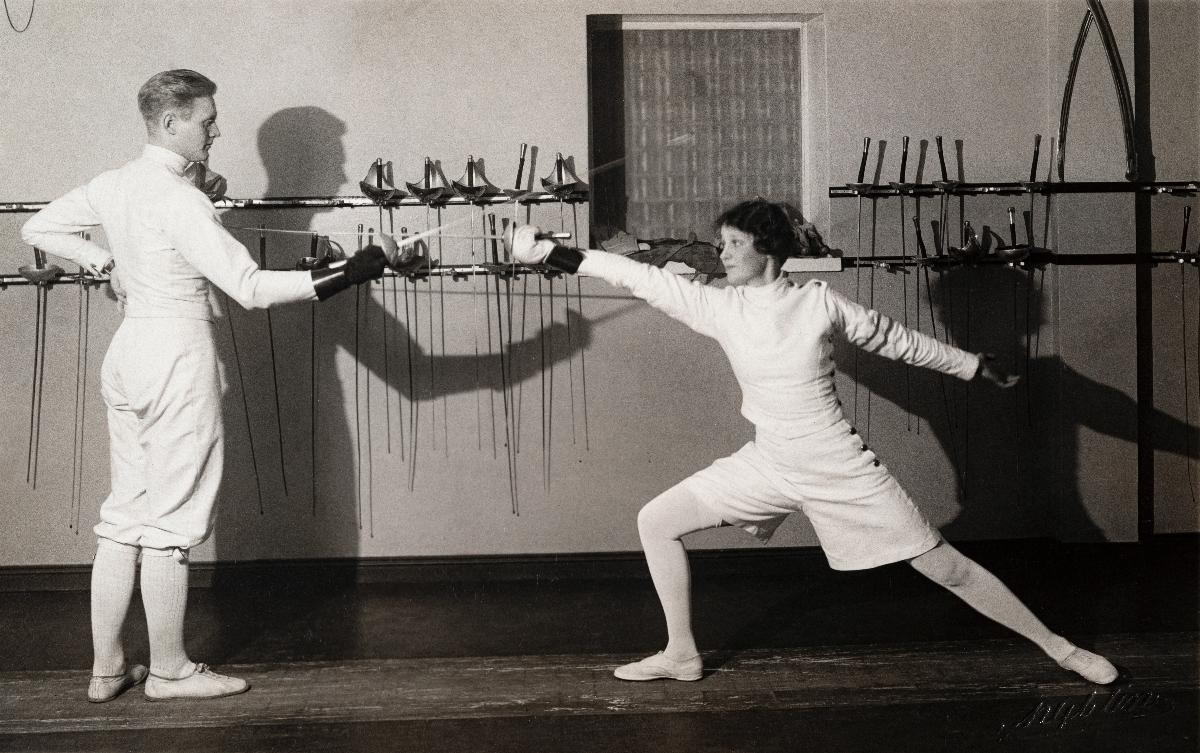
Miekkailun opetusta
Fencing lesson
sisällön kuvaus: Opettaja N. Sjöblom erään naismiekkailijan kanssa. content description: Fencing instructor N. Sjöblom with a female fencer.
Kuvaaja: Atelier Nyblin, kuvaaja
Vuosi: 1933
Paikka: Suomi, Suomi, Helsinki
Aiheet: urheilu; miekkailu; opetus; miekat; sports; fencing; teaching and instruction; swords; idrott; fäktning; undervisning; svärd